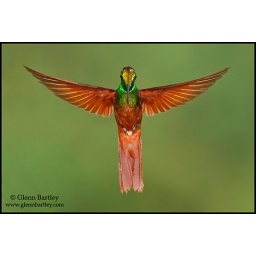
Rainbow Starfrontlet (Coeligena iris) feeding at a flower while flying at the Utuana reserve in southwest Ecuador.